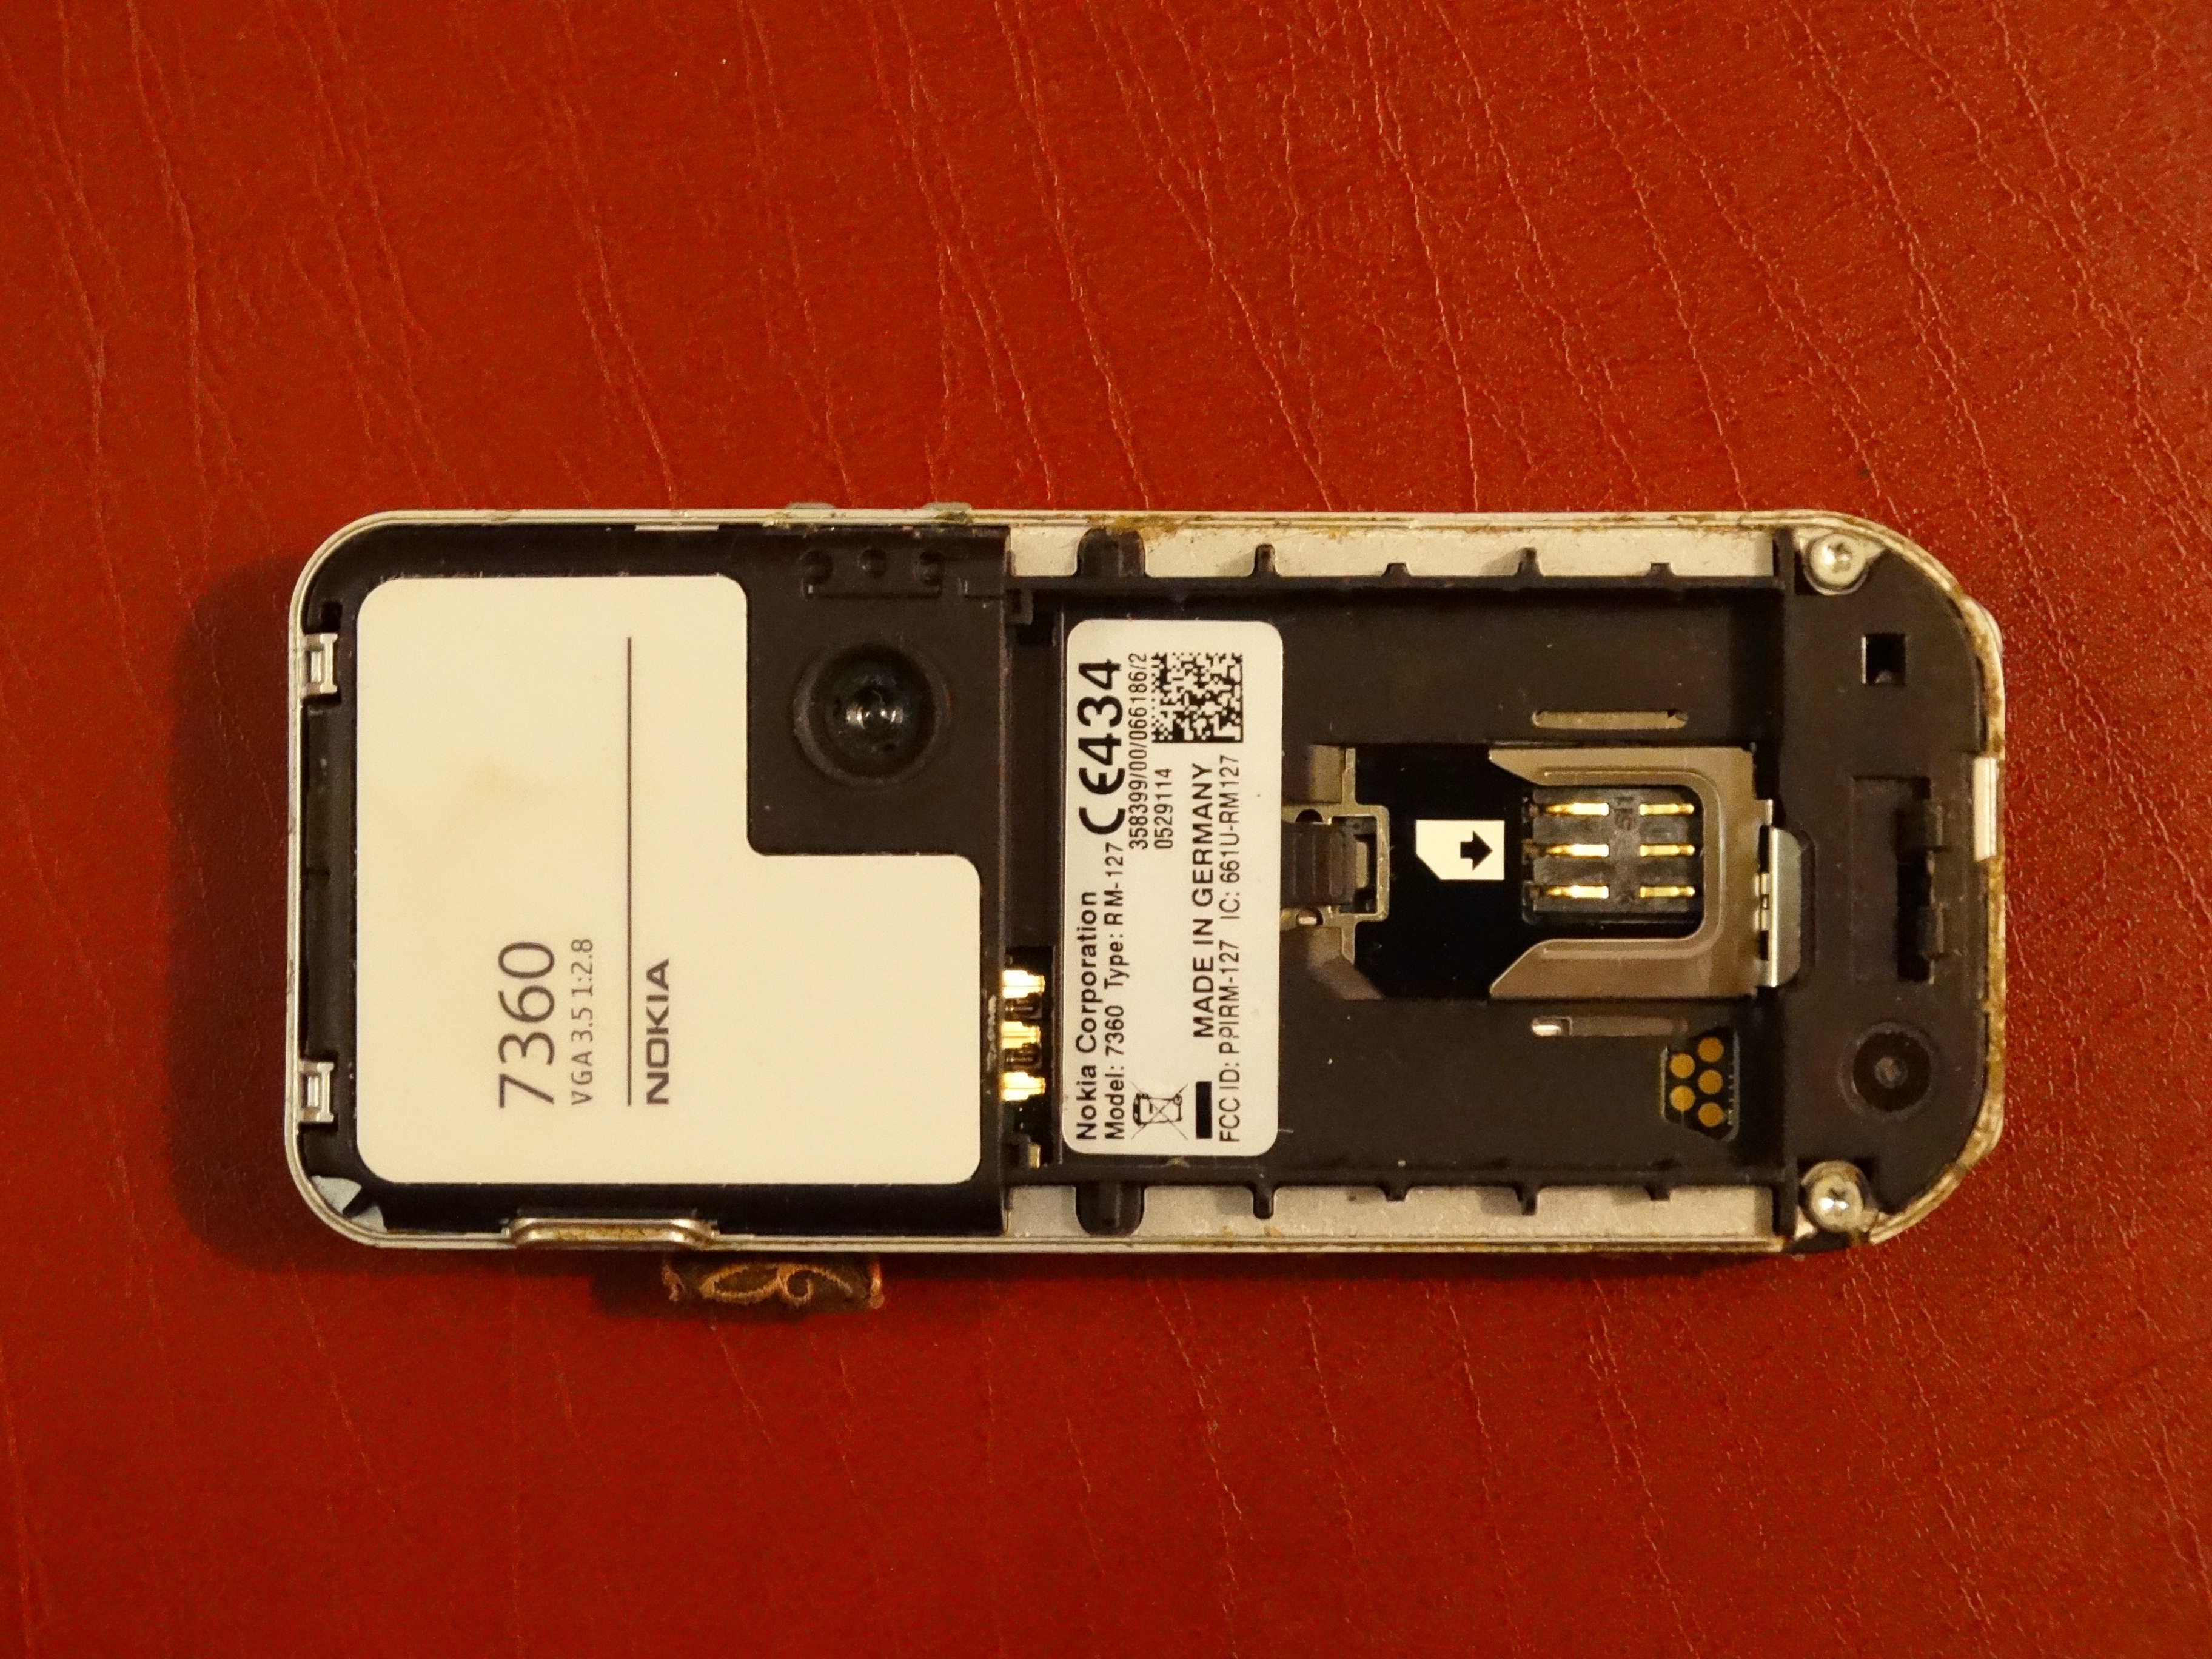
technology, cell phone, label, electronics, nokia, microcontroller, screwed up, electronic device, personal computer hardware, support sim